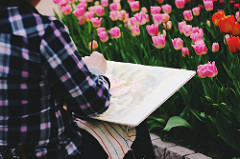
Flower: tulip